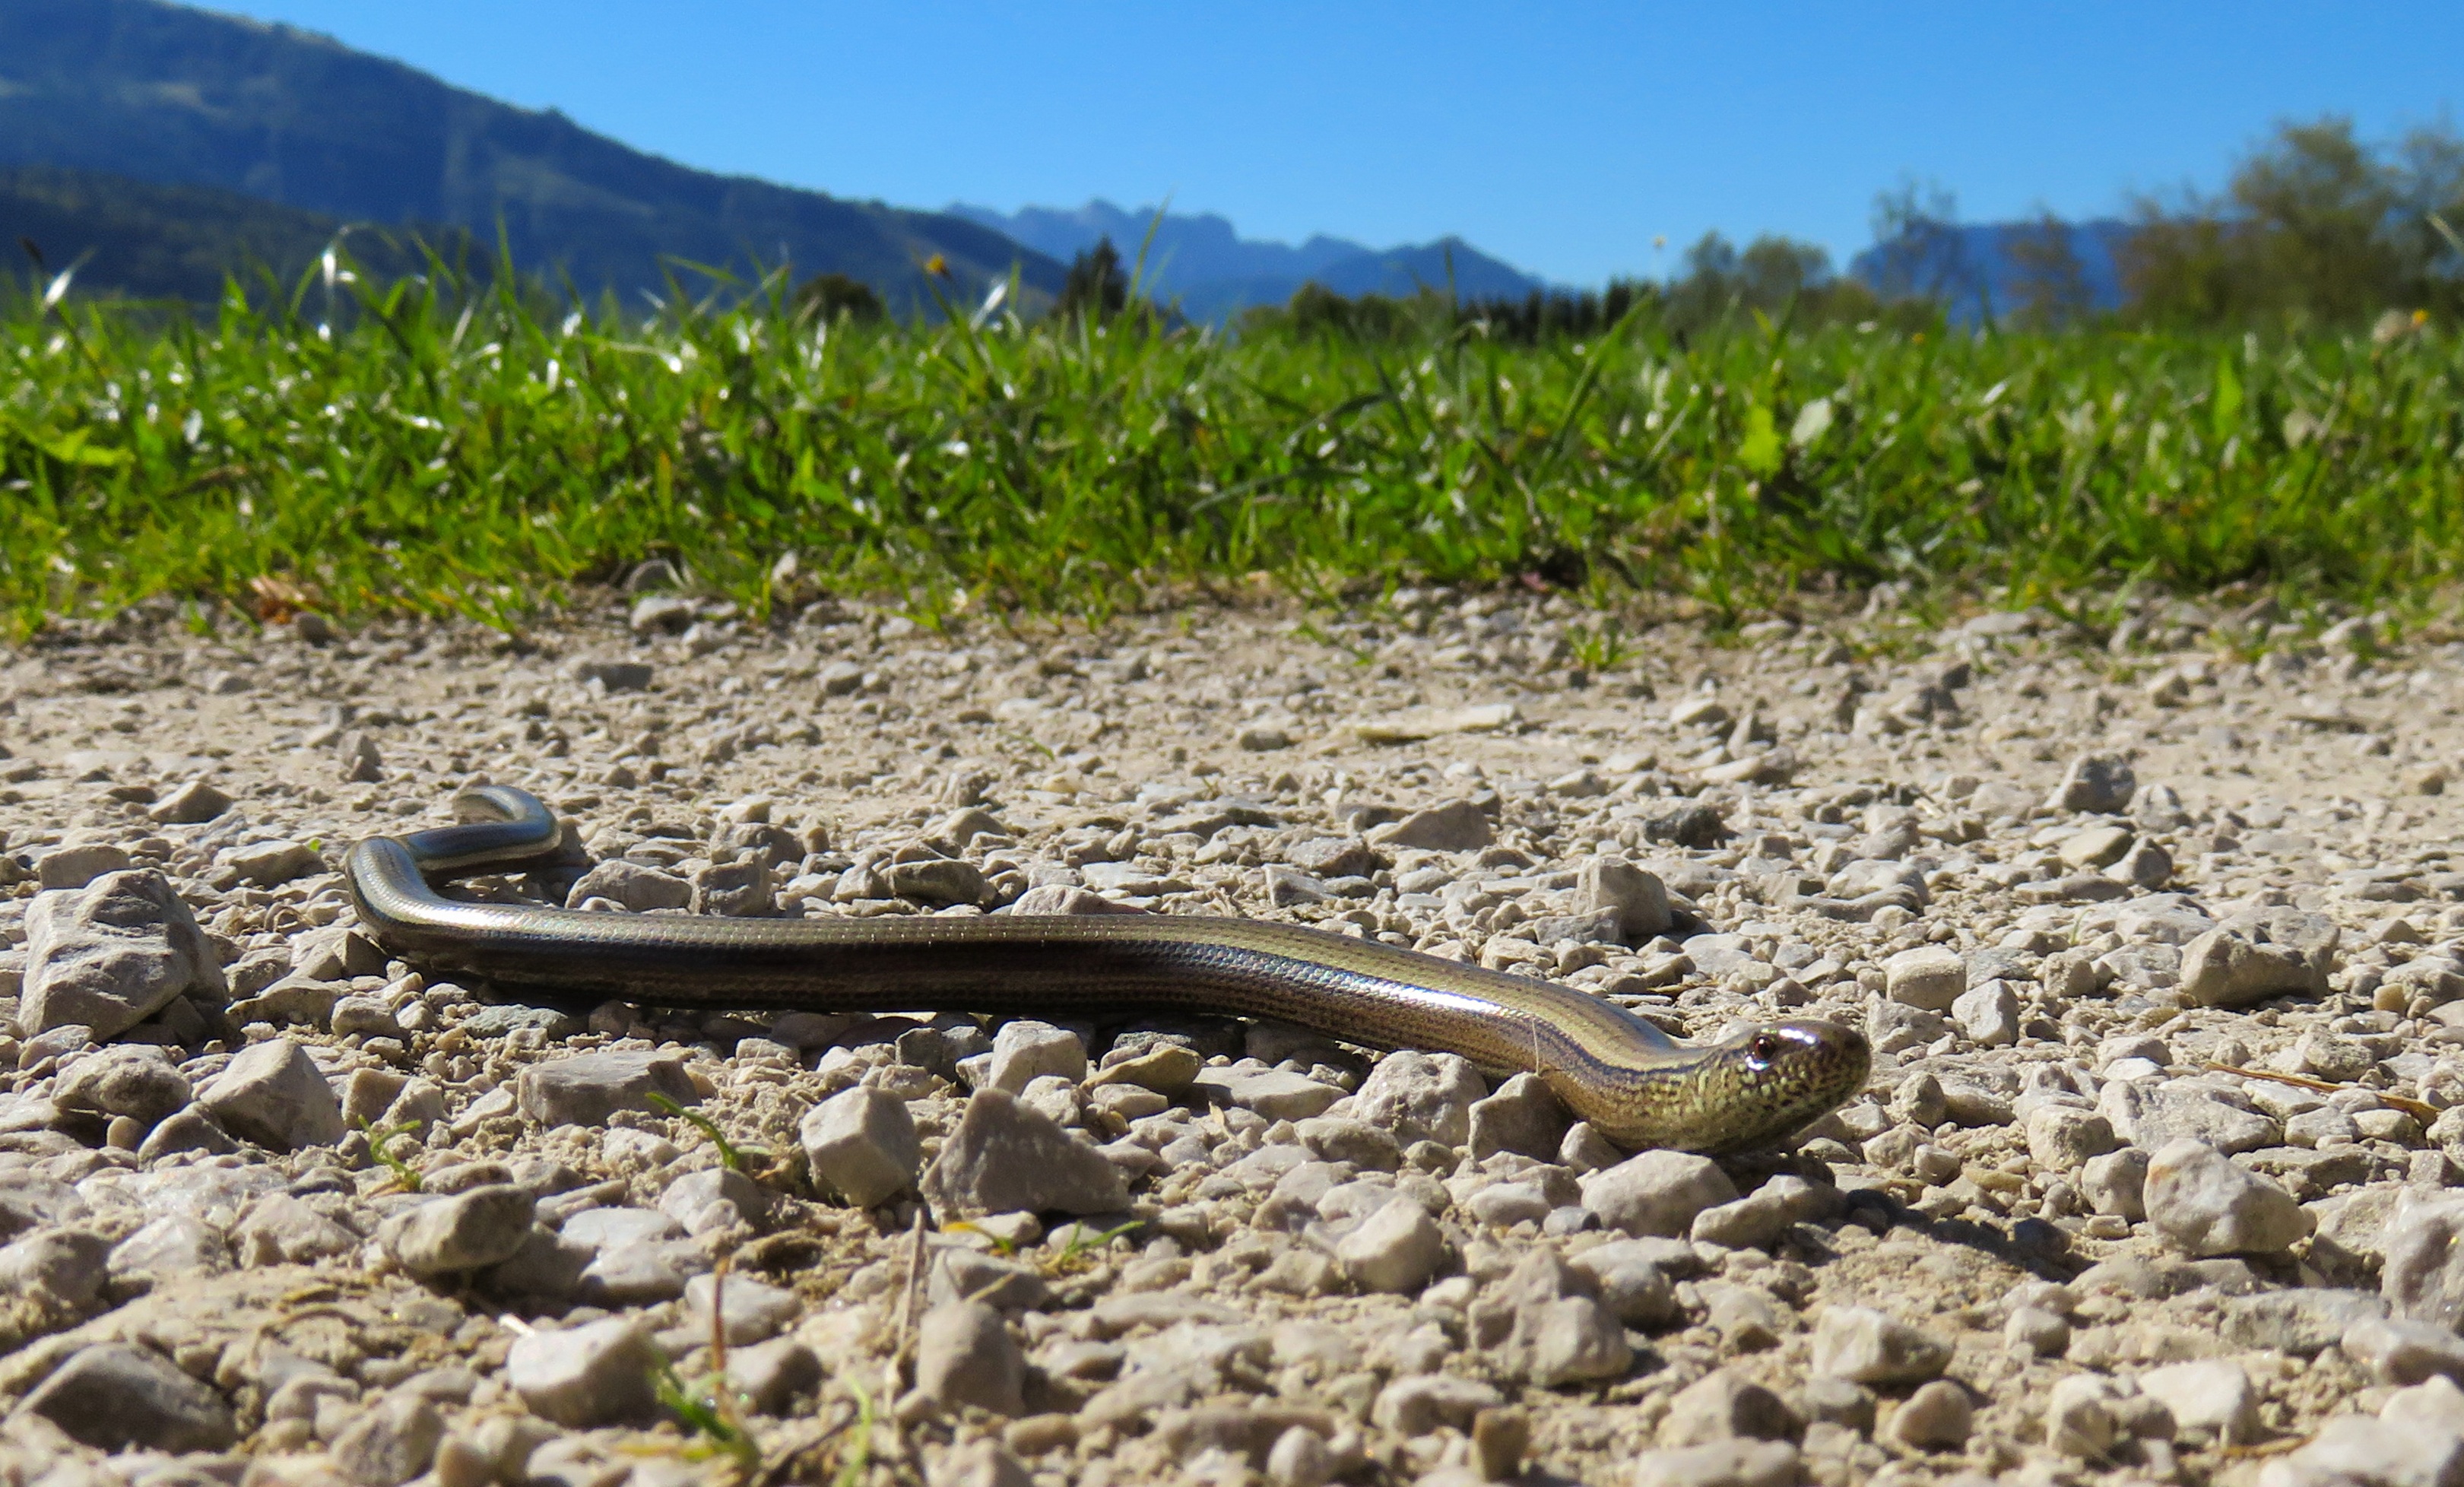
brown, soil, reptile, scale, close, crawl, snake, scaled reptile, copper snake